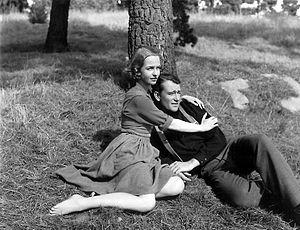
Le Retour du proscrit est un western américain réalisé par Henry Hathaway, sorti en 1941.